Osage Indian murders

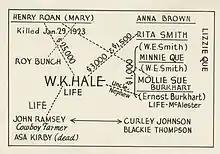
This document in the "Hale–Ramsey Murder Case" is from the Oklahoman Collection at the Oklahoma Historical Society photo archives.

The Osage Indian murders was a serial killing event that took place in Osage County, Oklahoma, United States, during the 1910s–1930s. Newspapers described the increasing number of unsolved murders and deaths among young adults of the Osage Nation as the "Reign of Terror". Most took place between 1921 to 1926. At least 60 wealthy, full-blood Osage persons were reported killed from 1918 to 1931. Newer investigations indicate that other suspicious deaths during this time could have been misreported or covered-up murders, including those of individuals who were heirs to future fortunes. Further research has shown that the death toll may have been in the hundreds.